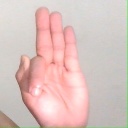
अक्षर: फ